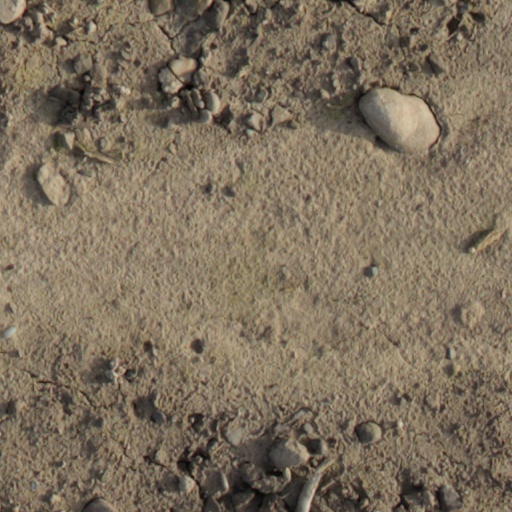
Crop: wheat